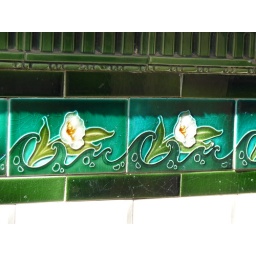
Art Nouveau style embossed coloured tiles in the shape of white flowers behind green waves.